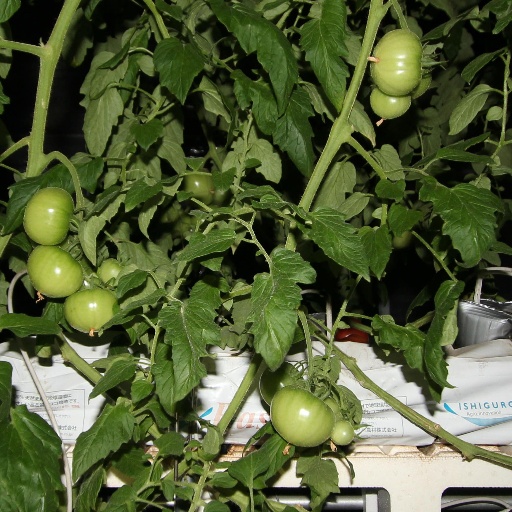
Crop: tomato